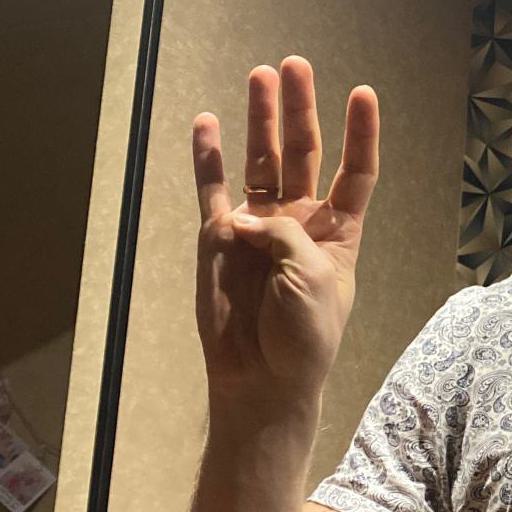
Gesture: four